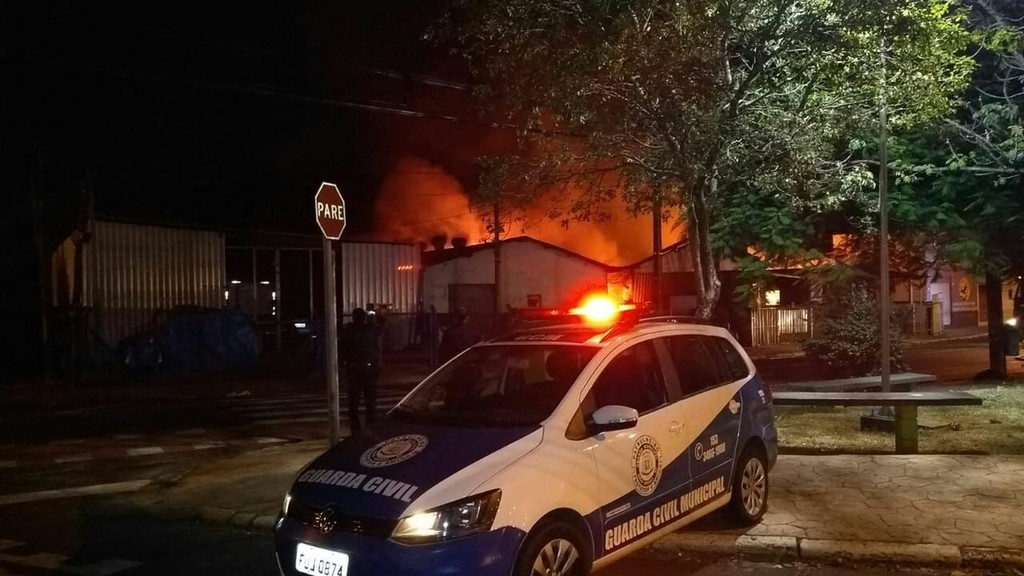
Fire: no
Smoke: yes